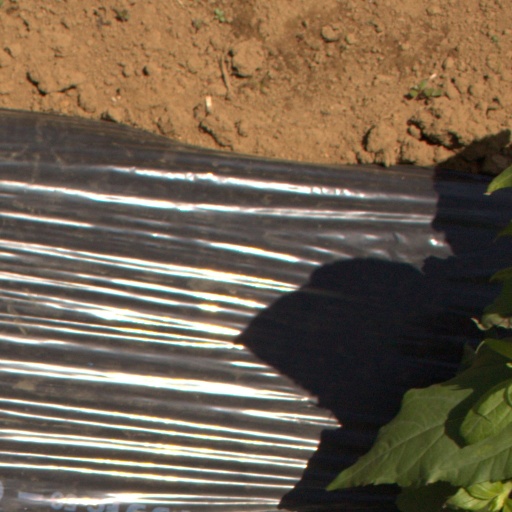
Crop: Jerusalem artichoke